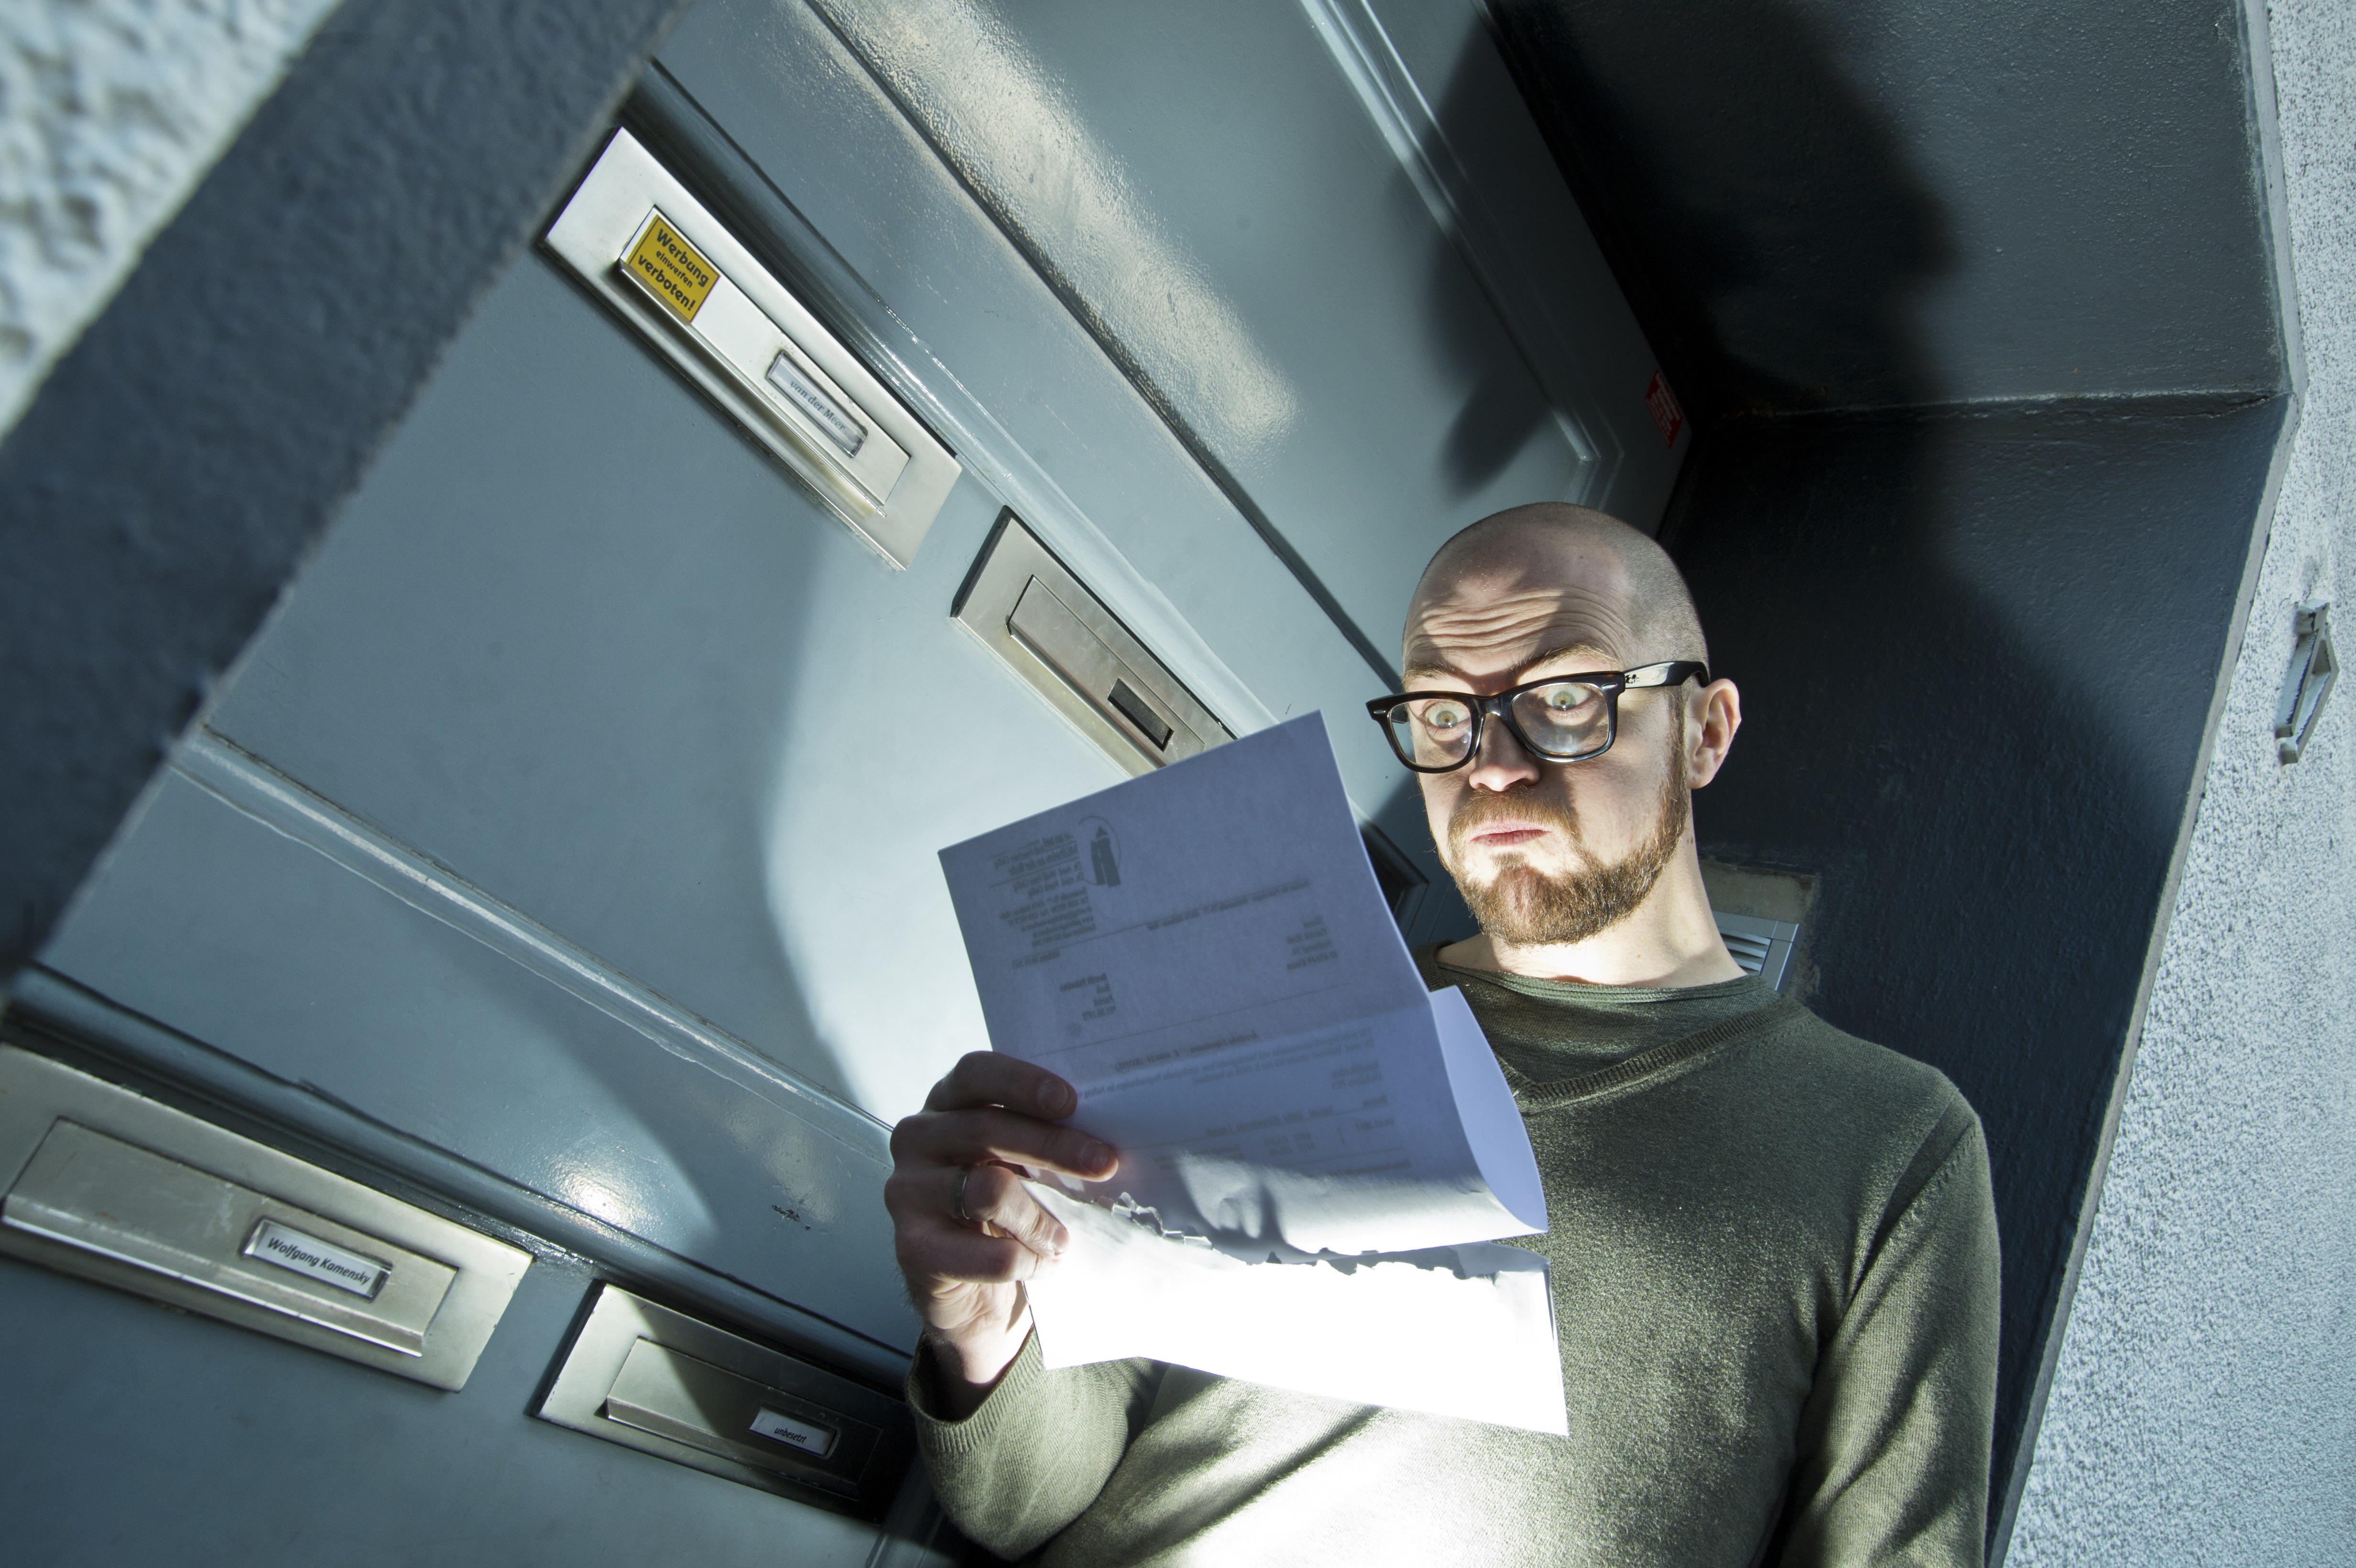
man, person, post, driving, mailbox, trouble, screenshot, schreck, annoy, bad news